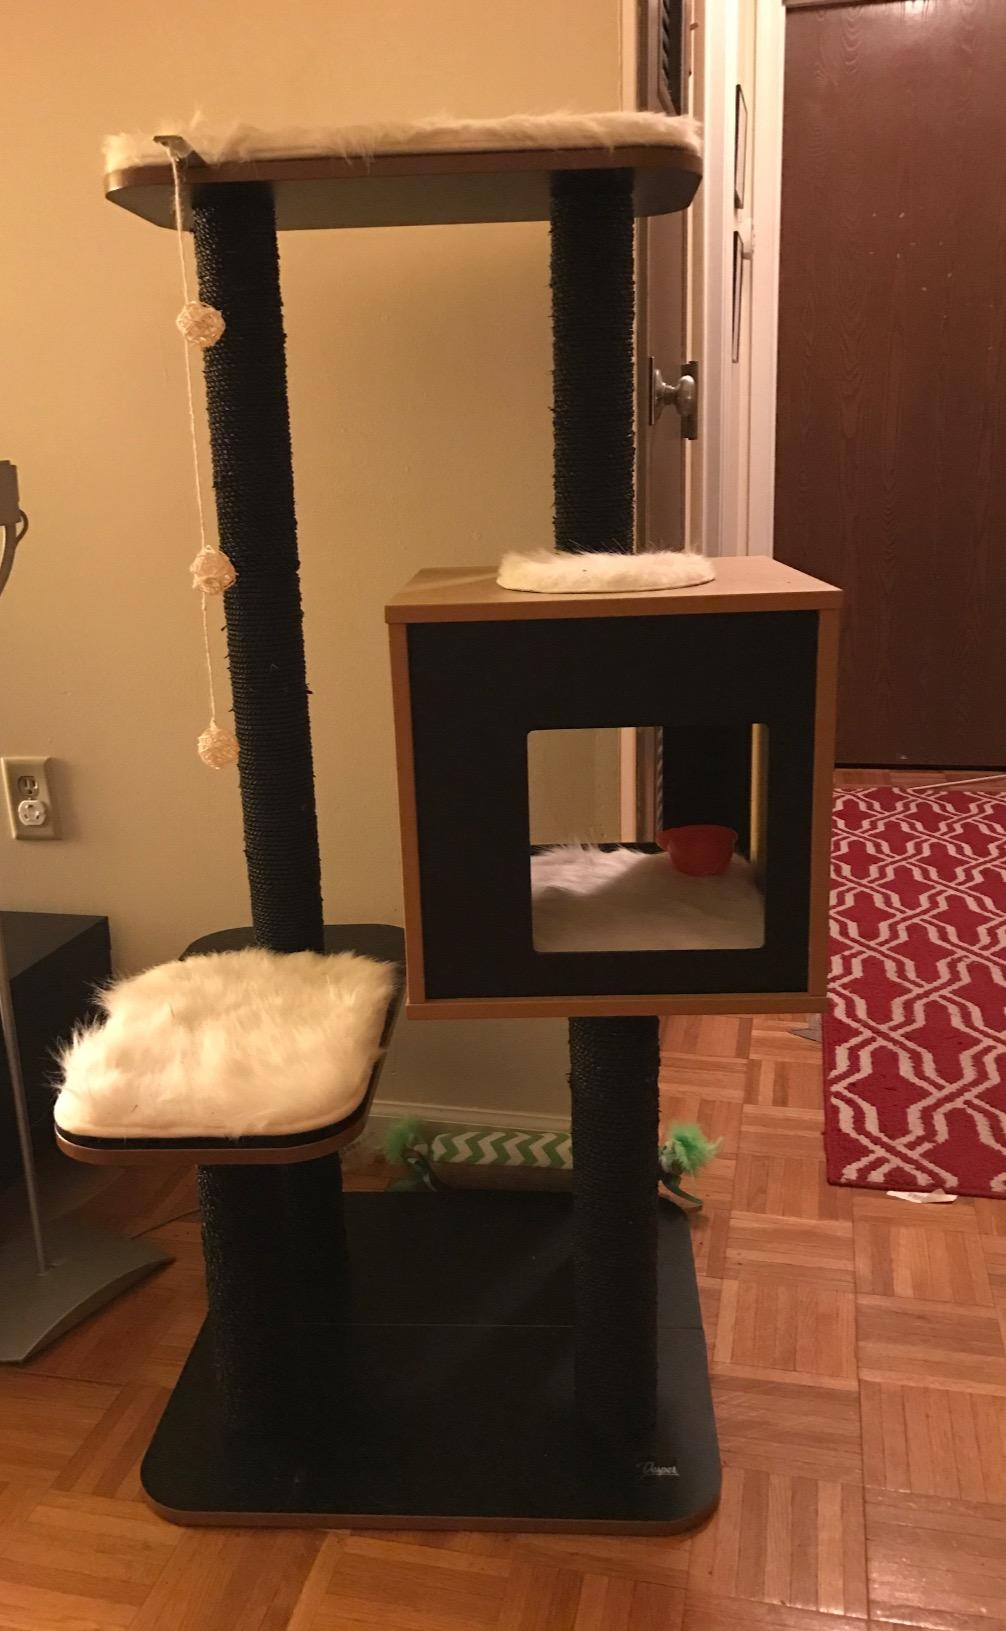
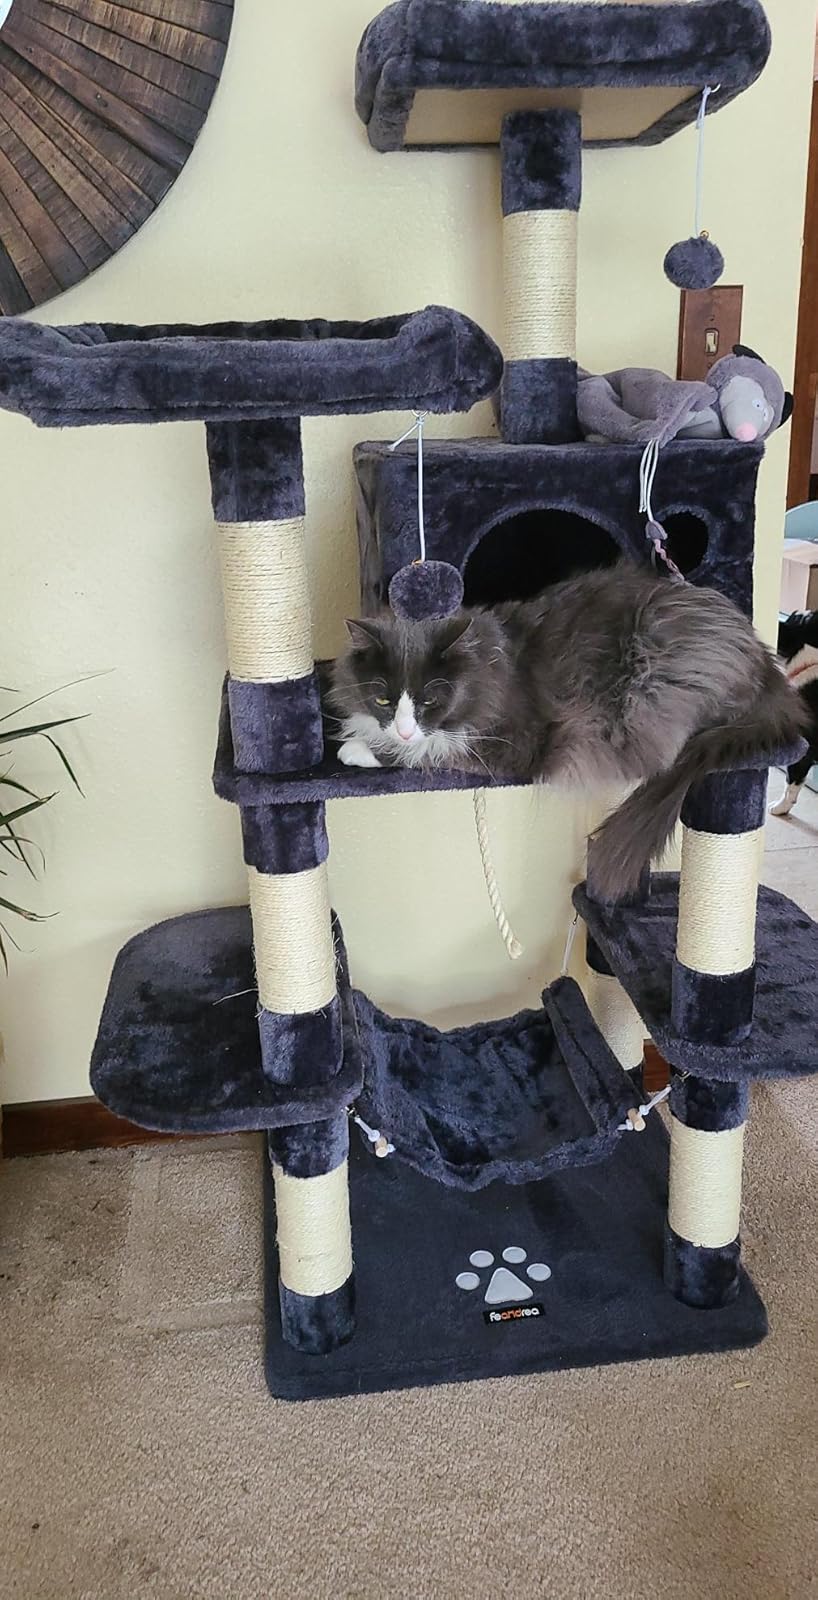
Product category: items_cat tree
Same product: no